Ayahuasca

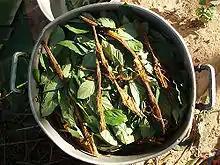
Ayahuasca cooking

"For divination, they use a beverage, some of white datura flowers, which they also call Campana due to its shape, and others from a vine commonly known as Ayahuasca, both highly effective at numbing the senses and even at taking one's life if taken in excess. They also occasionally use these substances for the treatment of common illnesses, especially headaches. So, the person who wants to divine drinks the chosen substance with certain rituals, and while deprived of their senses from the mouth downwards, to prevent the strength of the plant from harming them, they remain in this state for many hours and sometimes even two or three days until the effects run their course, and the intoxication subsides. After this, they reflect on what their imagination revealed, which occasionally remains with them for delirium. This is what they consider accomplished and propagate as an oracle." Latter reports were produced by Juan Magnin in 1740, describing ayahuasca use as a medicinal plant by the Jivaroan peoples (called "ayahuessa") and by Franz Xaver Veigl in 1768, that reports about several "dangerous plants", including a bitter liana used for precognition and sorcery. All these reports were written in context of Jesuit missions in South America, specially the Mainas missions, in Latin and sent only to Rome, so their audience wasn't very large and they were promptly lost in the archives. For this reason, ayahuasca didn't receive interest for the entire subsequent century.